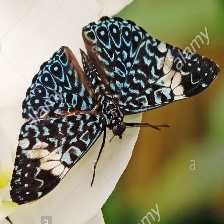
Species: RED CRACKER